Carnival of Souls

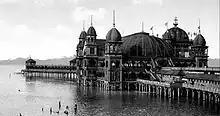
Harvey shot the film in and around the abandoned Saltair Pavilion in Salt Lake City, Utah

Harvey was a director and producer of industrial and educational films based in Lawrence, Kansas, where he worked for the Centron Corporation. While returning to Kansas after shooting a Centron film in California, Harvey developed the idea for "Carnival of Souls" after driving past the abandoned Saltair Pavilion in Salt Lake City. "When I got back to Lawrence, I asked my friend and co-worker at Centron Films, John Clifford, who was a writer there, how he'd like to write a feature," Harvey recalled. "The last scene, I told him, had to be a whole bunch of ghouls dancing in that ballroom; the rest was up to him. He wrote it in three weeks."